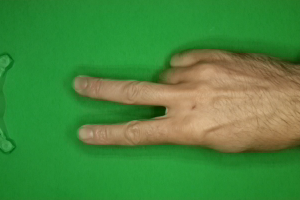
Label: scissors